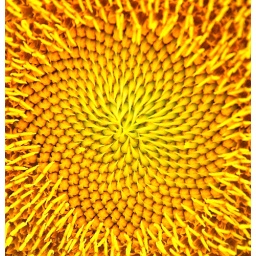
the quincunxially arranged flowers in this volunteer sunflower will become seeds shaped almost exactly as the flower bases seen here.